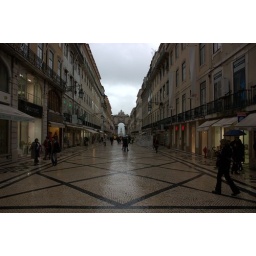
home of over priced camera shops and clothing stores.